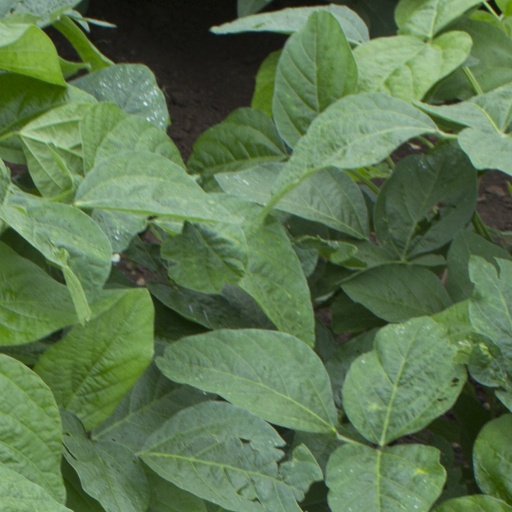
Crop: soybean